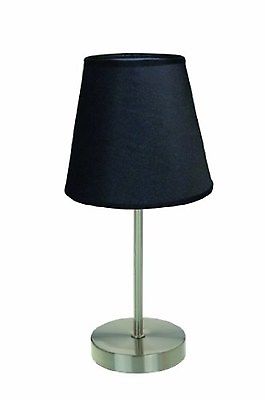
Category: lamp